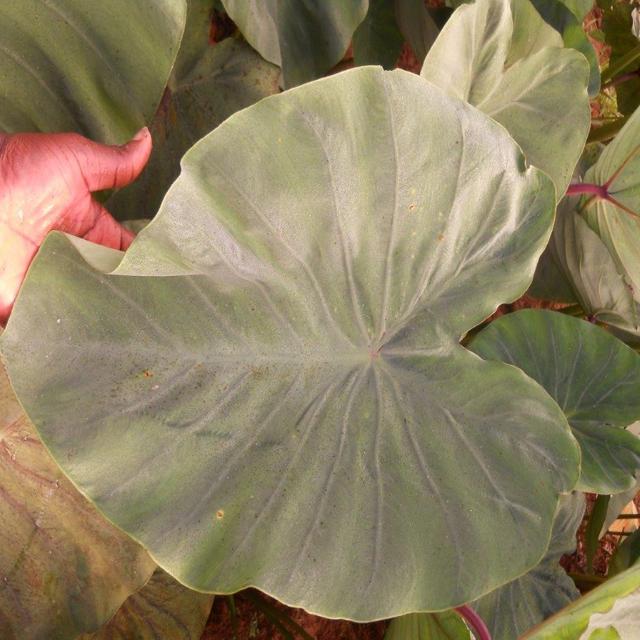
Label: Healthy